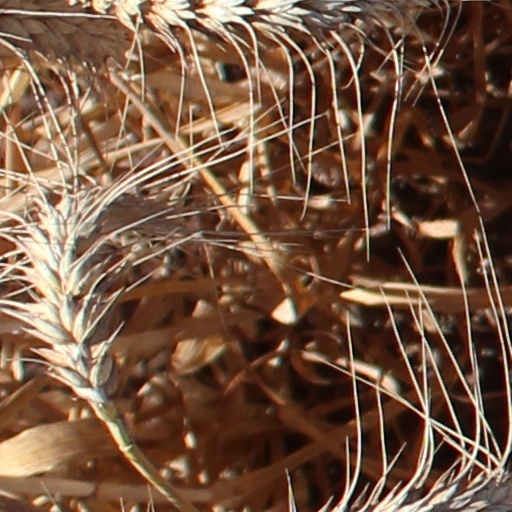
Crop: wheat